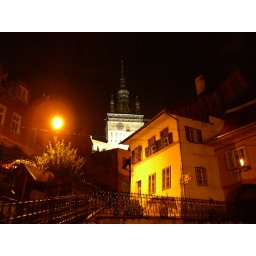
The clock tower illuminated in the night.